Miguel Ángel Builes

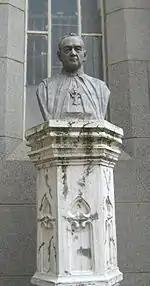
Bust.

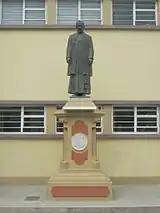
Statue in Santa Rosa de Osos.

Miguel Ángel Builes Gómez was born on 9 September 1888 in Colombia to Agustín Builes Restrepo and Doña Ana María Gómez Peña. He completed his initial education in his hometown before deciding that he wanted to join the priesthood as per his call to the religious life.